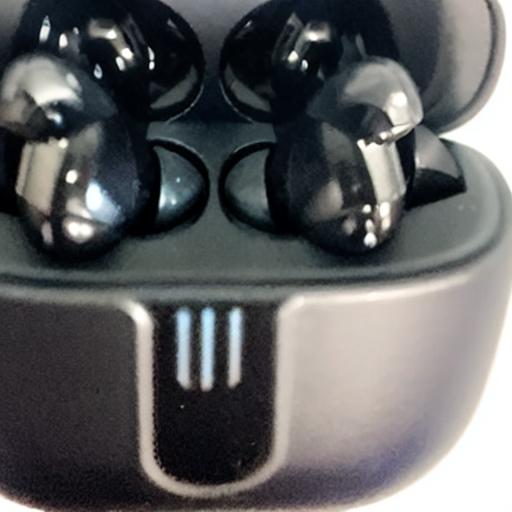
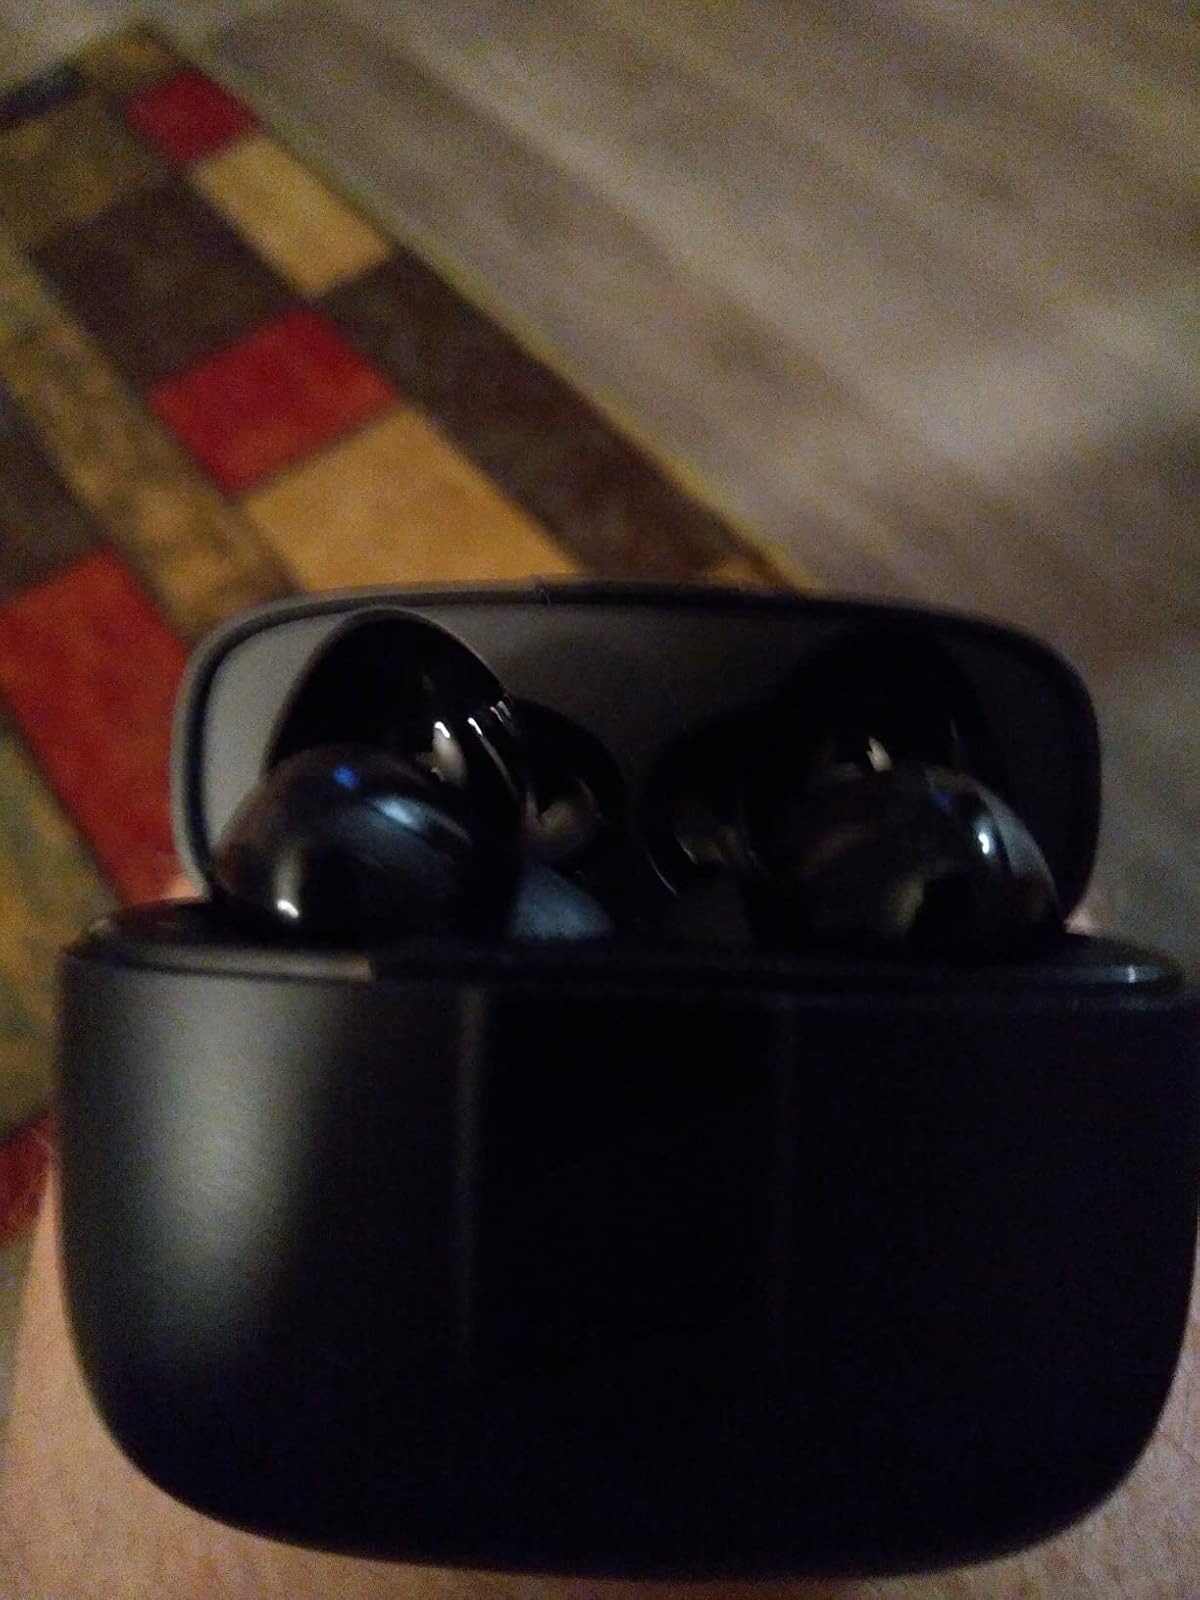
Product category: earbuds
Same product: no